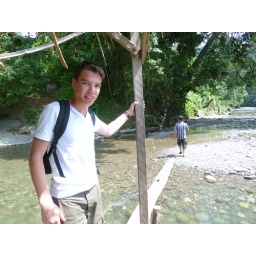
We had to cross the river in order to get to our hotel. Pretty cool!